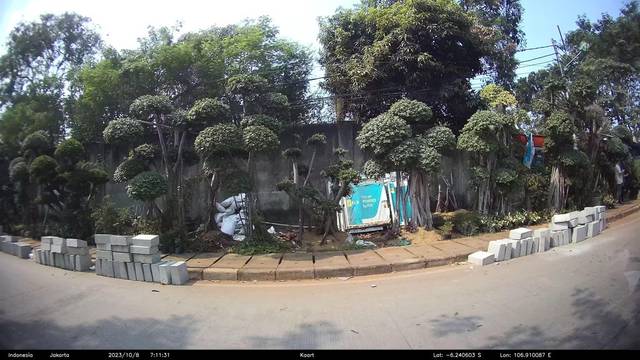
Region: Indonesia
Coordinates: -6.241, 106.91